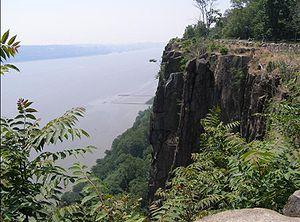
Le comté de Bergen est le comté le plus peuplé de l'État du New Jersey, aux États-Unis. Sa population était de 905 116 habitants en 2010. Son siège est Hackensack. Le comté fait partie de l'agglomération new-yorkaise.